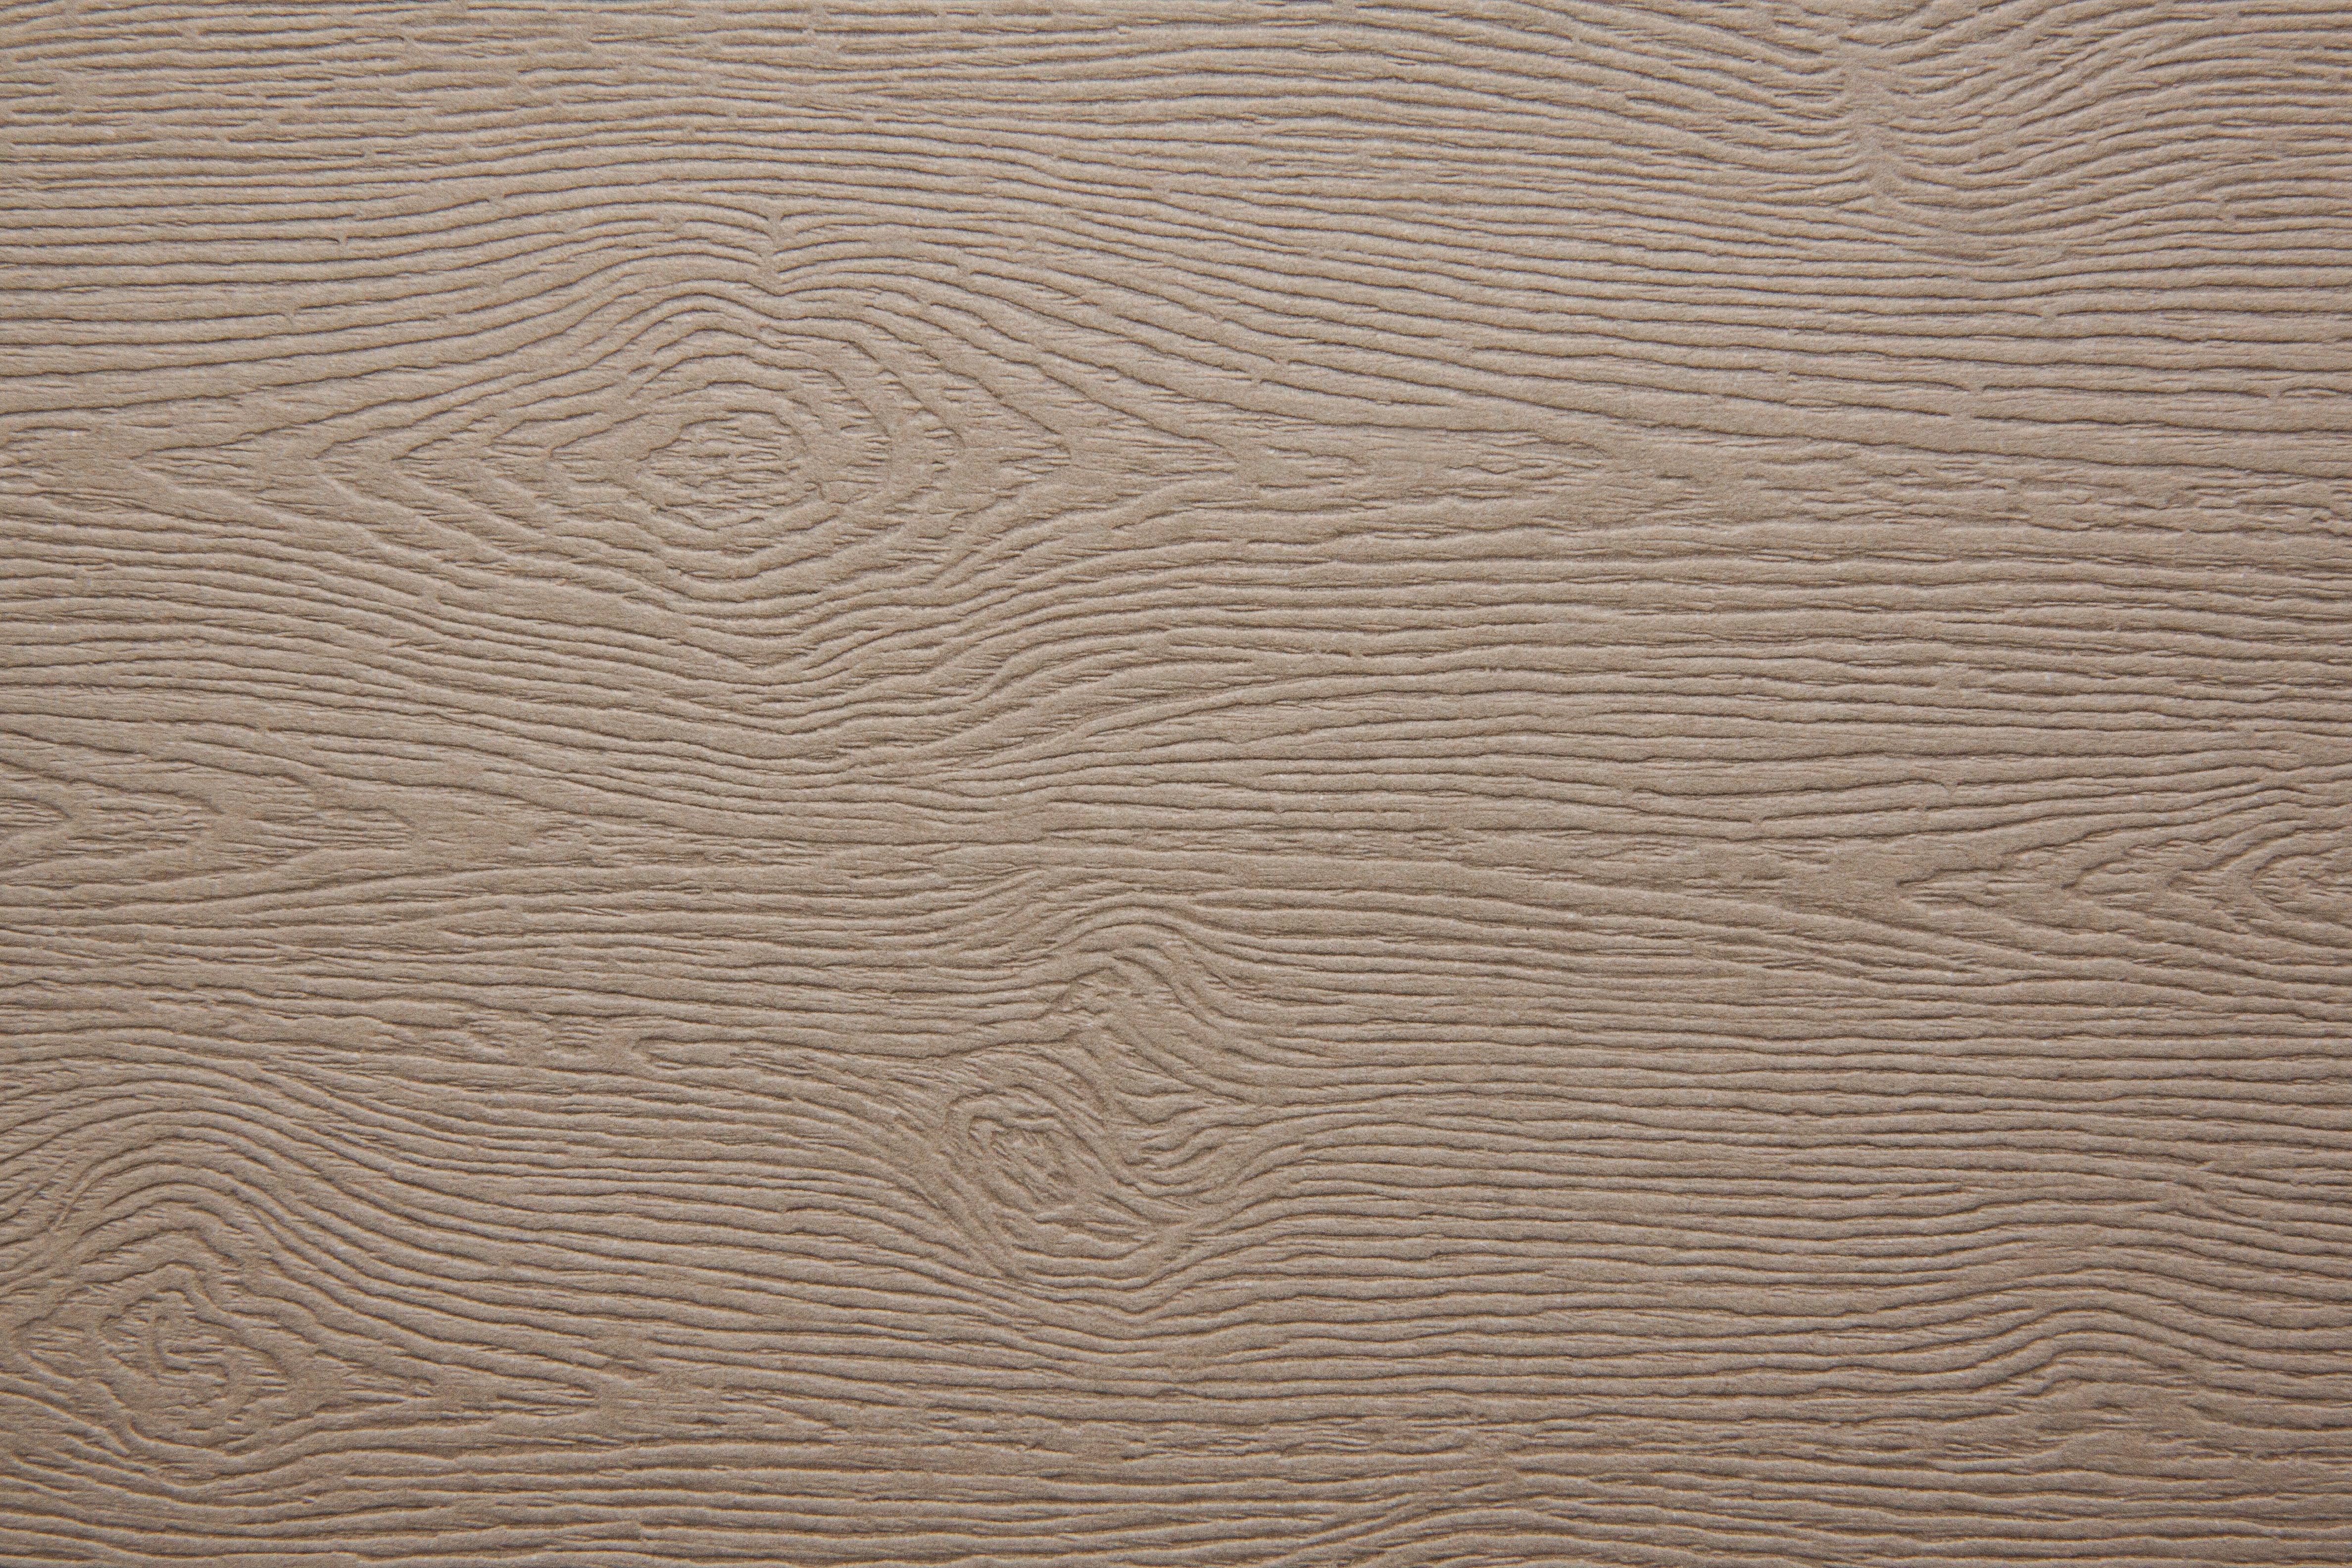
structure, wood, floor, wall, ceiling, tile, craft, paper, material, background, hardwood, wallpaper, fine, tradition, creation, plaster, light brown, fund, flooring, plywood, wood flooring, handmade paper, laminate flooring, wood stain, surface embossing, design paper, milling grain, creative paper